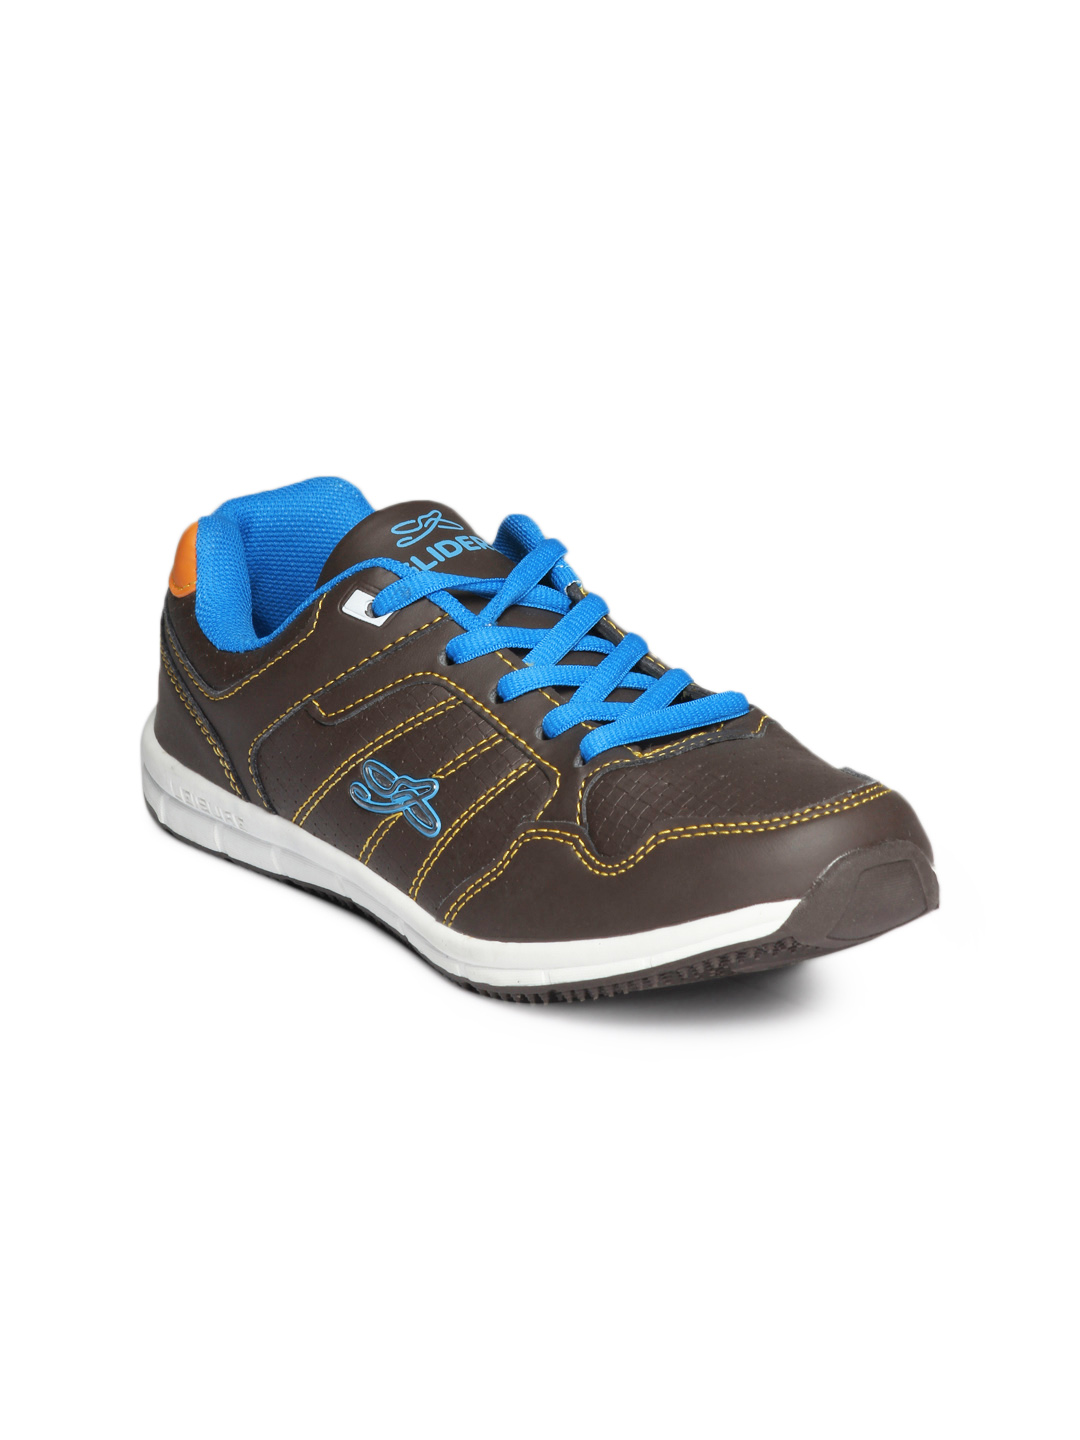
Gliders Women Brown Shoes
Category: Footwear / Shoes / Casual Shoes
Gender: Women
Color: Brown
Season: Summer 2012
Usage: Casual